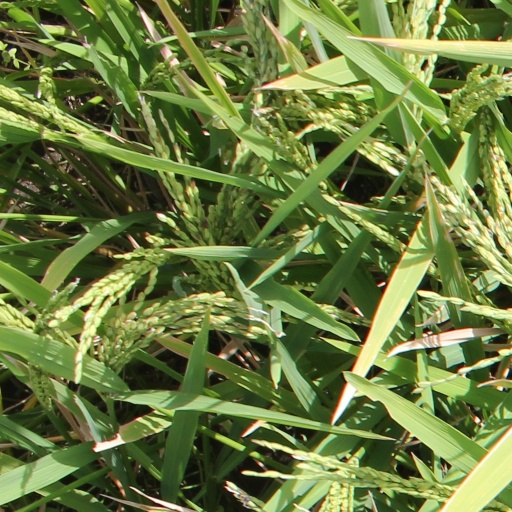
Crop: rice